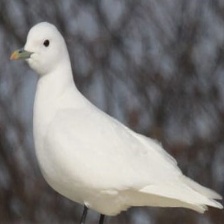
Species: IVORY GULL
Scientific name: PAGOPHILA EBURNEA